Third Carlist War

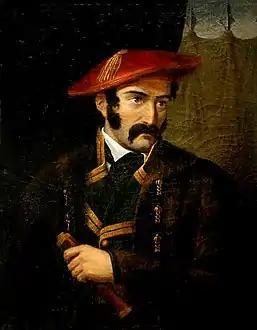
Tomas de Zumalacárregui commandant of the Carlist forces in the Basque Country

The Carlist party was formed in the last years of Ferdinand VII's (1784–1833) reign. Carlism is named after the infant Carlos Maria Isidro (1788–1855), count of Molina and Ferdinand's brother. The pragmatic sanction, published by Ferdinand in 1830, abolished the Salic Law, allowing women to be queens of Spain in their own right. This meant that Isabel, Ferdinand's daughter, became heir instead of Carlos, his brother.